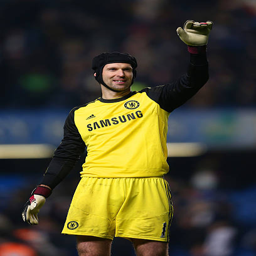
football player of waves to the fans after the game during the match .